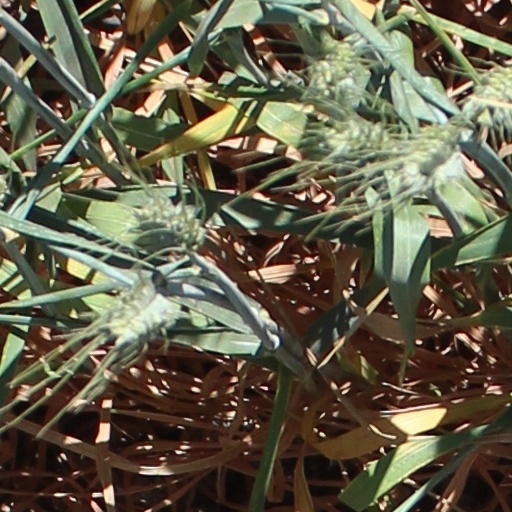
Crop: wheat